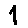
Label: 1